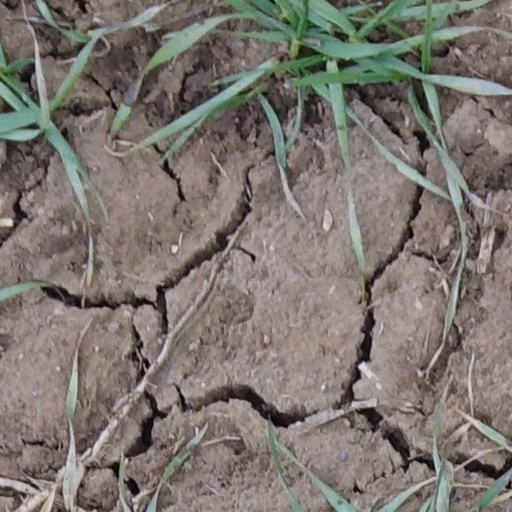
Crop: wheat